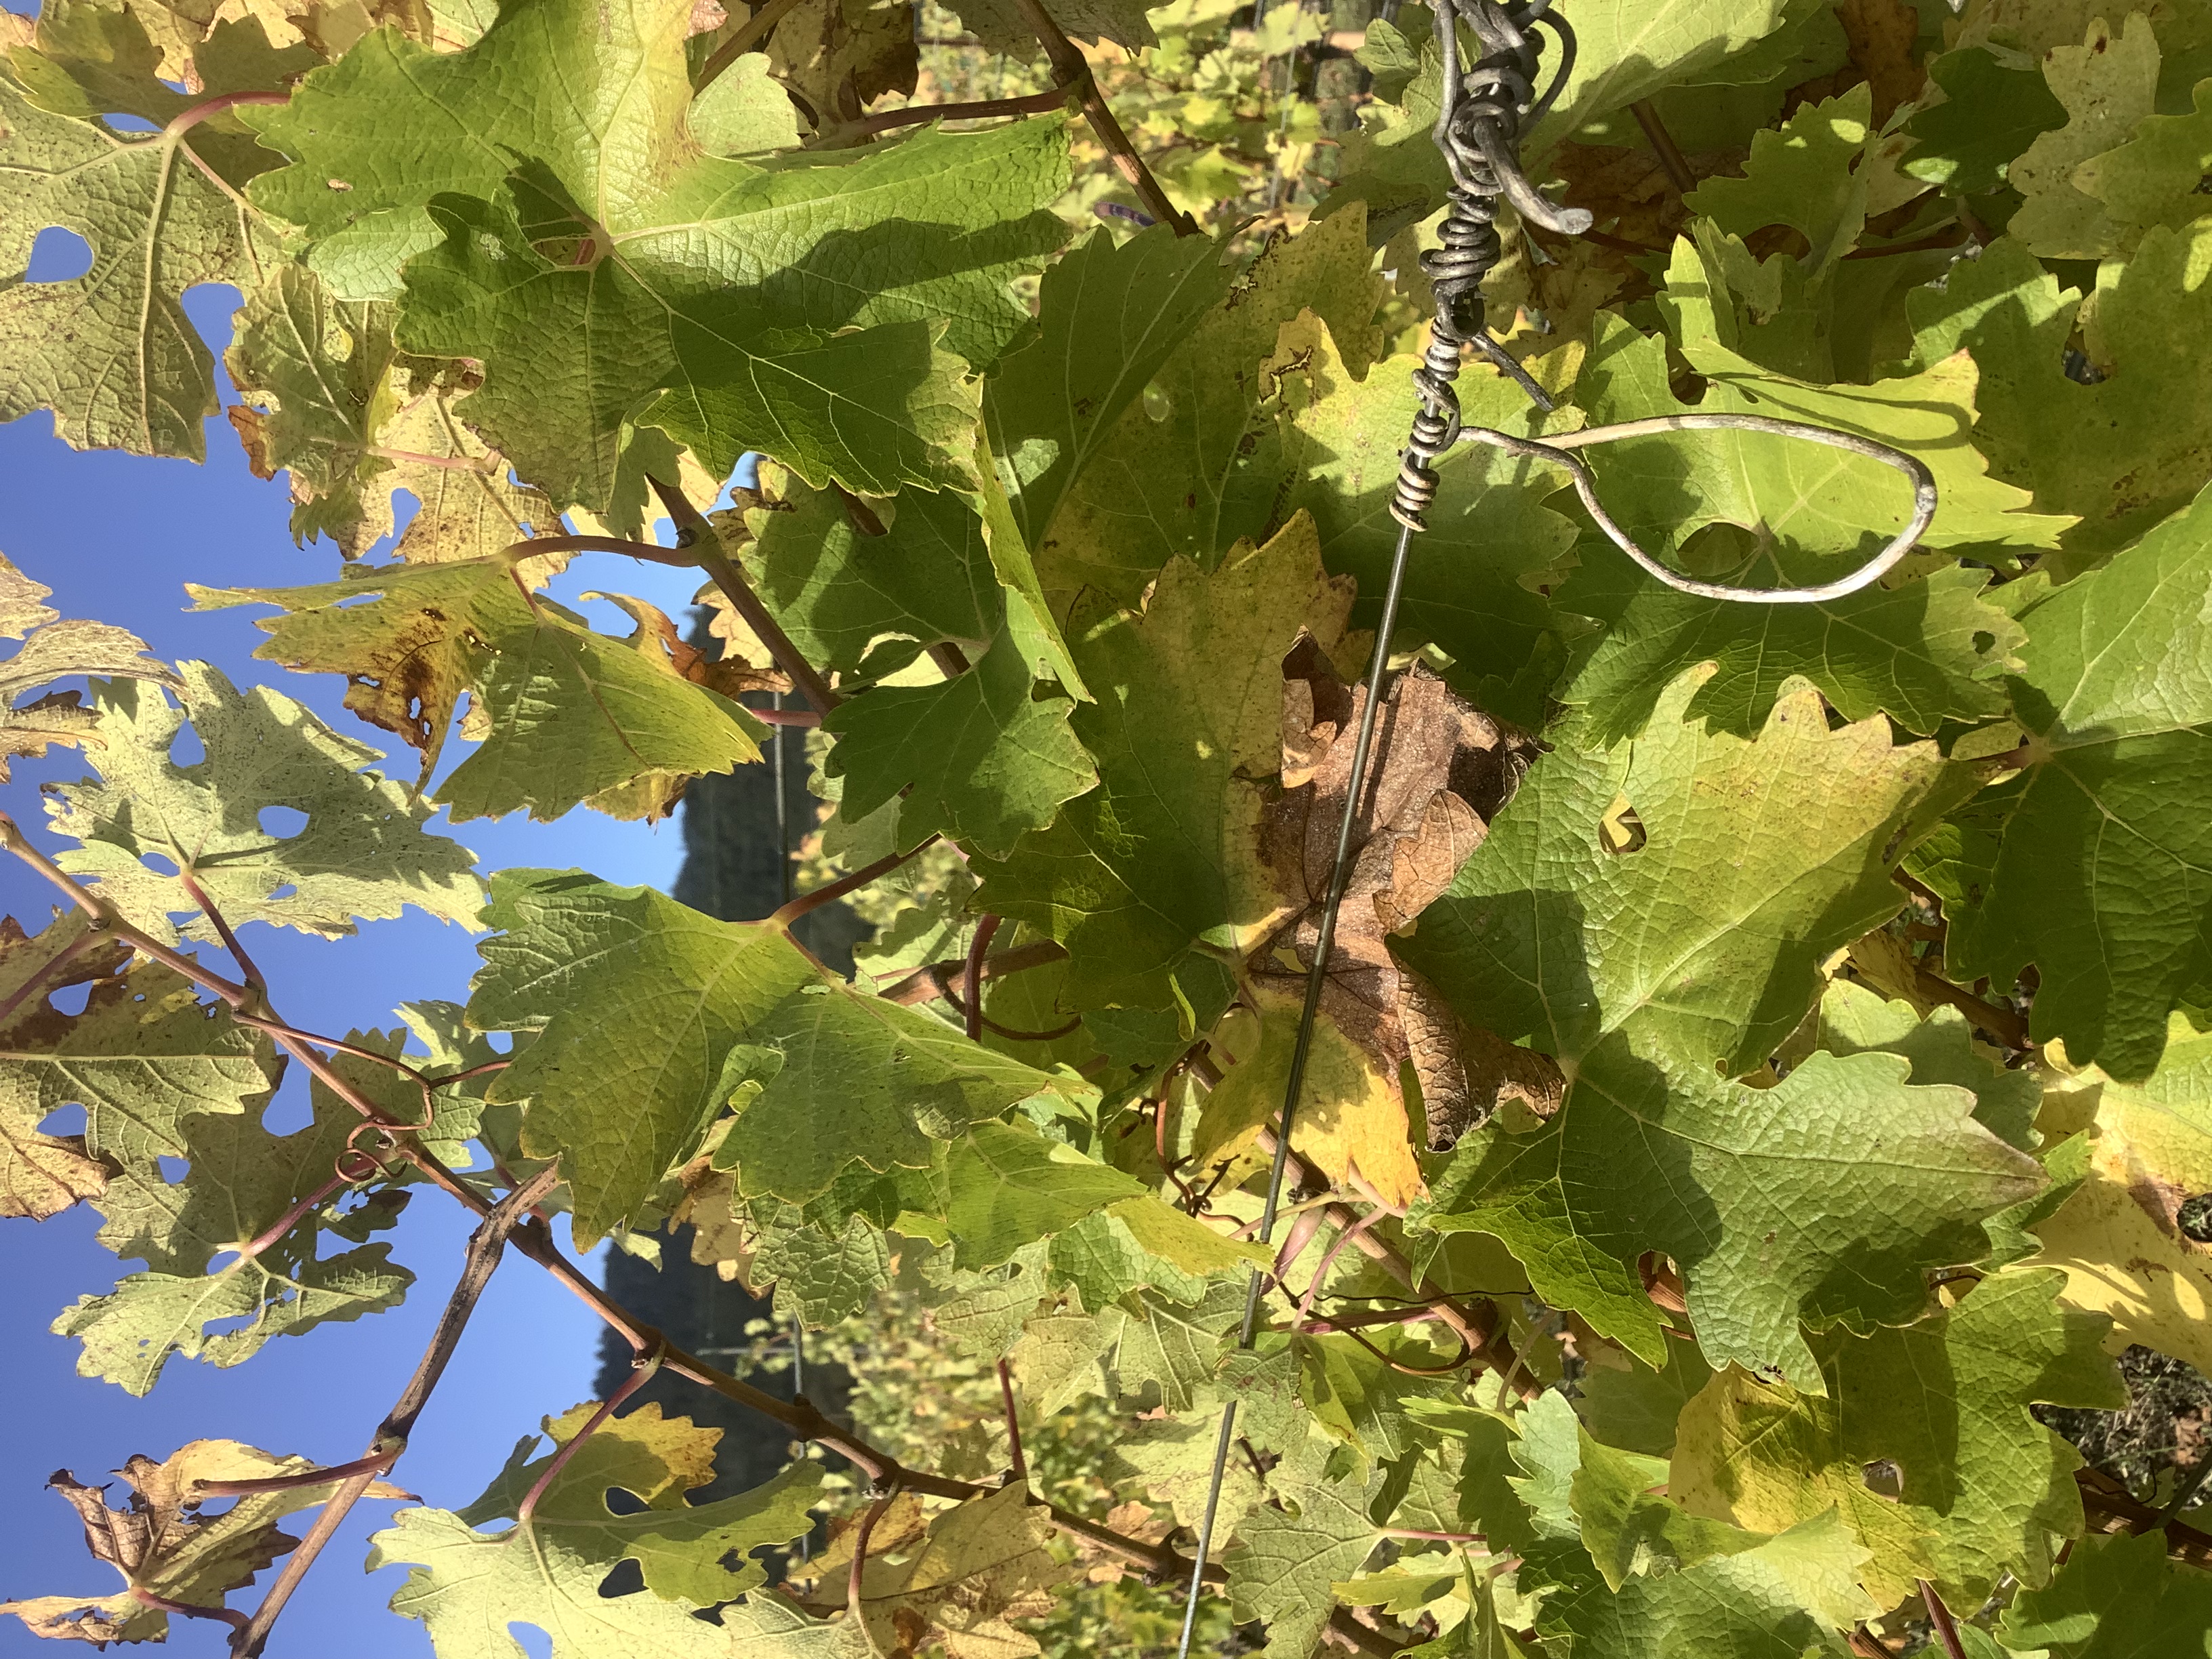
Label: No Virus